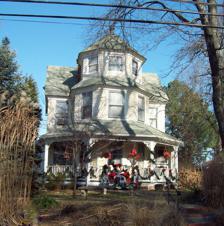
Building: O'Dea House (Berwyn Heights, Maryland)
Country: United States of America
Year built: 1888
Historic house in Maryland, United States United States historic place O'Dea House U.S. National Register of Historic Places O'Dea House, Berwyn Heights, Maryland, December 2008 Show map of Maryland Show map of the United States Location 5804 Ruatan St., Berwyn Heights, Maryland Coordinates 38°59′41″N 76°54′47″W / 38.99472°N 76.91306°W / 38.99472; -76.91306 Built 1888 Architect Charlton Heights Improvement Co. Architectural style Queen Anne NRHP reference No. 87000899 Added to NRHP June 04, 1987 The O'Dea House , is a historic home located in Berwyn Heights , Prince George's County , Maryland , United States . The house was built in 1888 from a pattern book design and is a 2 + 1 ⁄ 2 -story frame Queen Anne -style dwelling. Most notable of its features is the three-story octagonal tower and varied ornamental surface coverings. The O'Dea House is significant for its association with the development of Berwyn Heights, originally Charlton Heights, an early streetcar suburb of Washington, D.C. and for its architectural character. Beginning in the 1870s, the area northeast of Washington was the scene of active and continuous development as the population of the city increased and railroad suburbs such as Berwyn Heights gradually grew and expanded around it. The O'Dea House is one of the houses erected by the Charlton Heights Improvement Company to spur development of its new community. In typical fashion, these company-built houses were often mail order or pattern book houses. The pattern for the O'Dea House is from an 1888 published design by Robert W. Shoppell . The O'Dea House was listed on the National Register of Historic Places in 1987. It was sold in 1939 to Lawrence and Alice O'Dea, and bears their name. References